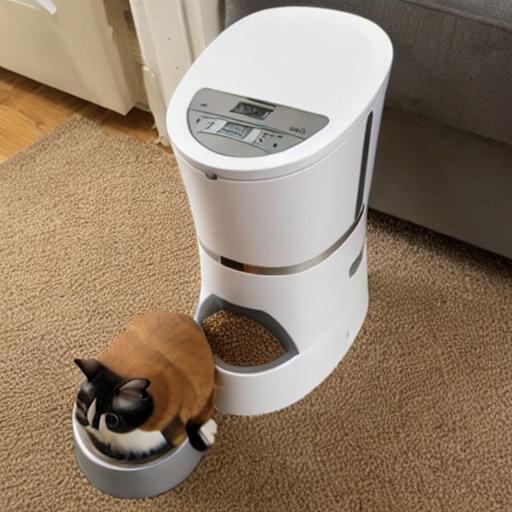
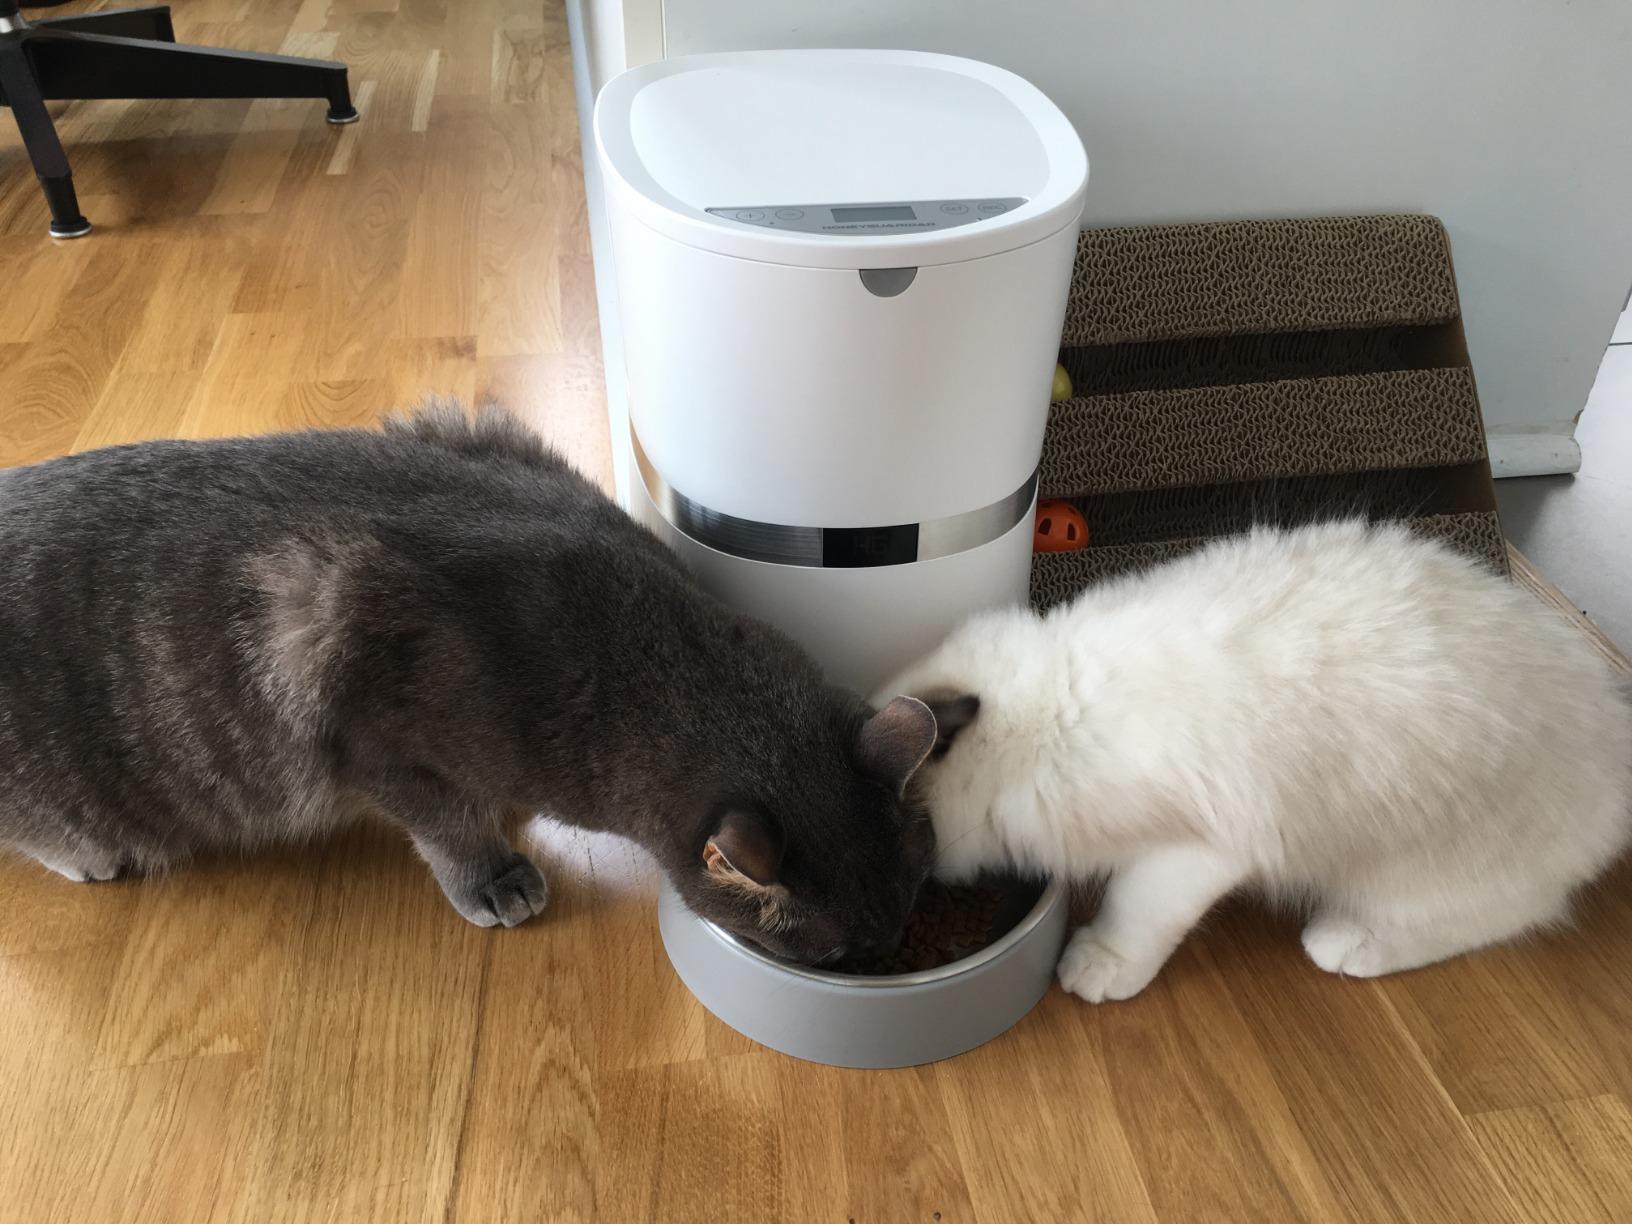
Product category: items_feeder
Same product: no